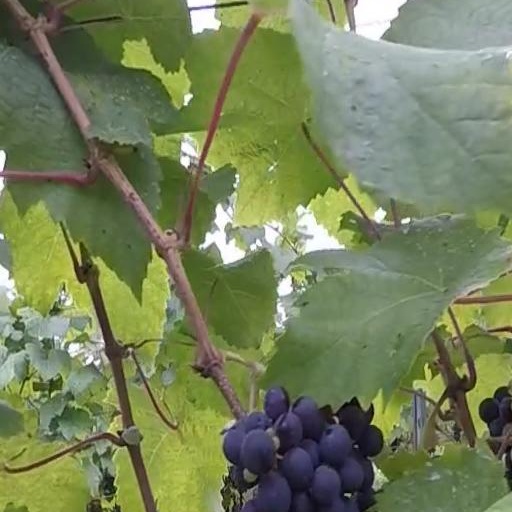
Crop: grape